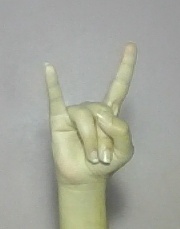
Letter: la